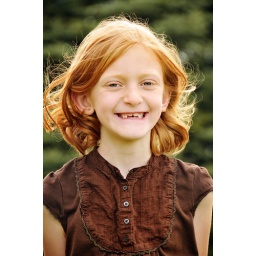
cute teeth growing in at gma's house